Incorruptibility

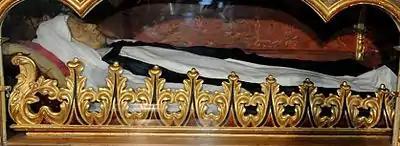
The body of Mary of Jesus de León y Delgado (1643–1731), Monastery of St. Catherine of Siena found to be incorrupt by the Catholic Church (Tenerife, Spain).

Incorruptibility is a Catholic and Orthodox belief that divine intervention allows some human bodies (specifically saints and beati) to completely or partially avoid the normal process of decomposition after death as a sign of their holiness.